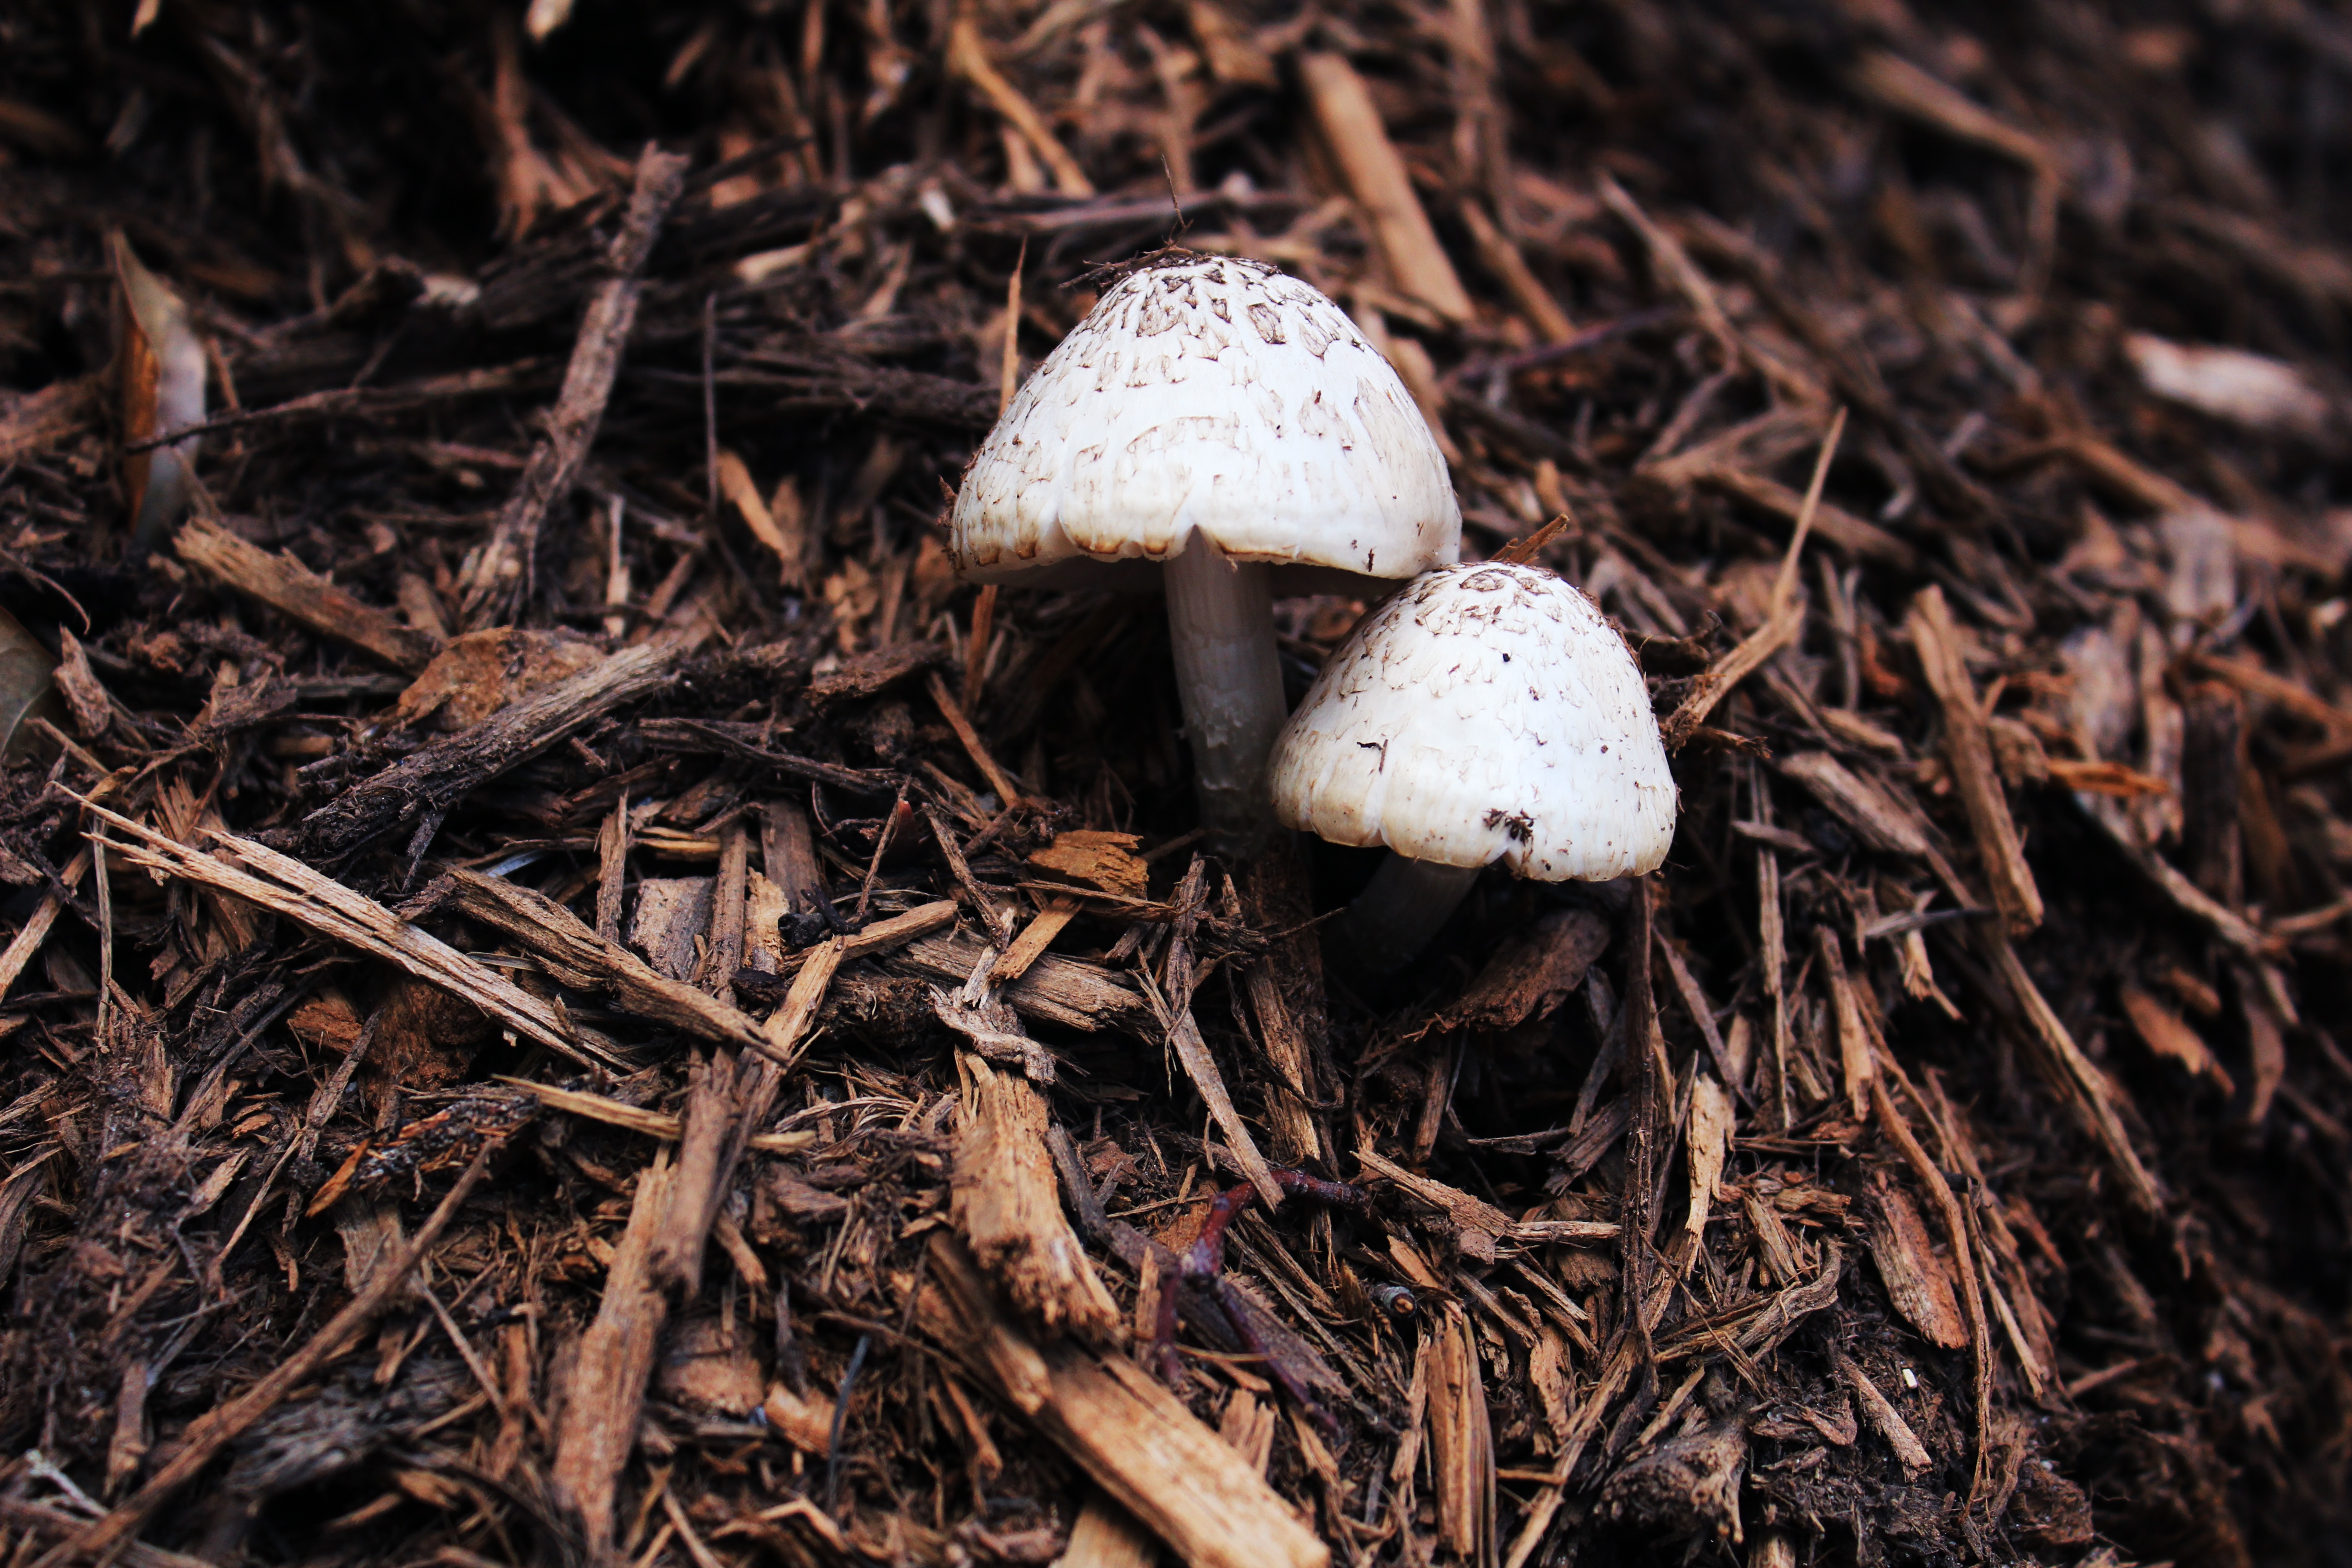
nature, wildlife, soil, mushroom, fauna, fungus, bolete, agaricus, macro photography, matsutake, edible mushroom, agaricomycetes, agaricaceae, champignon mushroom, penny bun